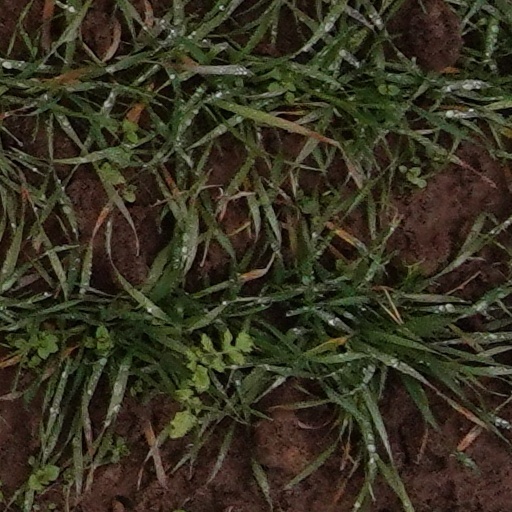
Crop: wheat